Rundle Street

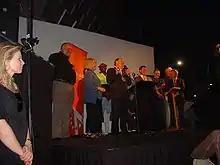
The lighting up ceremony of the "Rundle Lantern"

The Garden East apartments were built during the 1990s as part of the redevelopment of old warehouse and office buildings in the East End. "Building D" was designed by Woods Bagot around 1999.